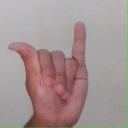
अक्षर: य